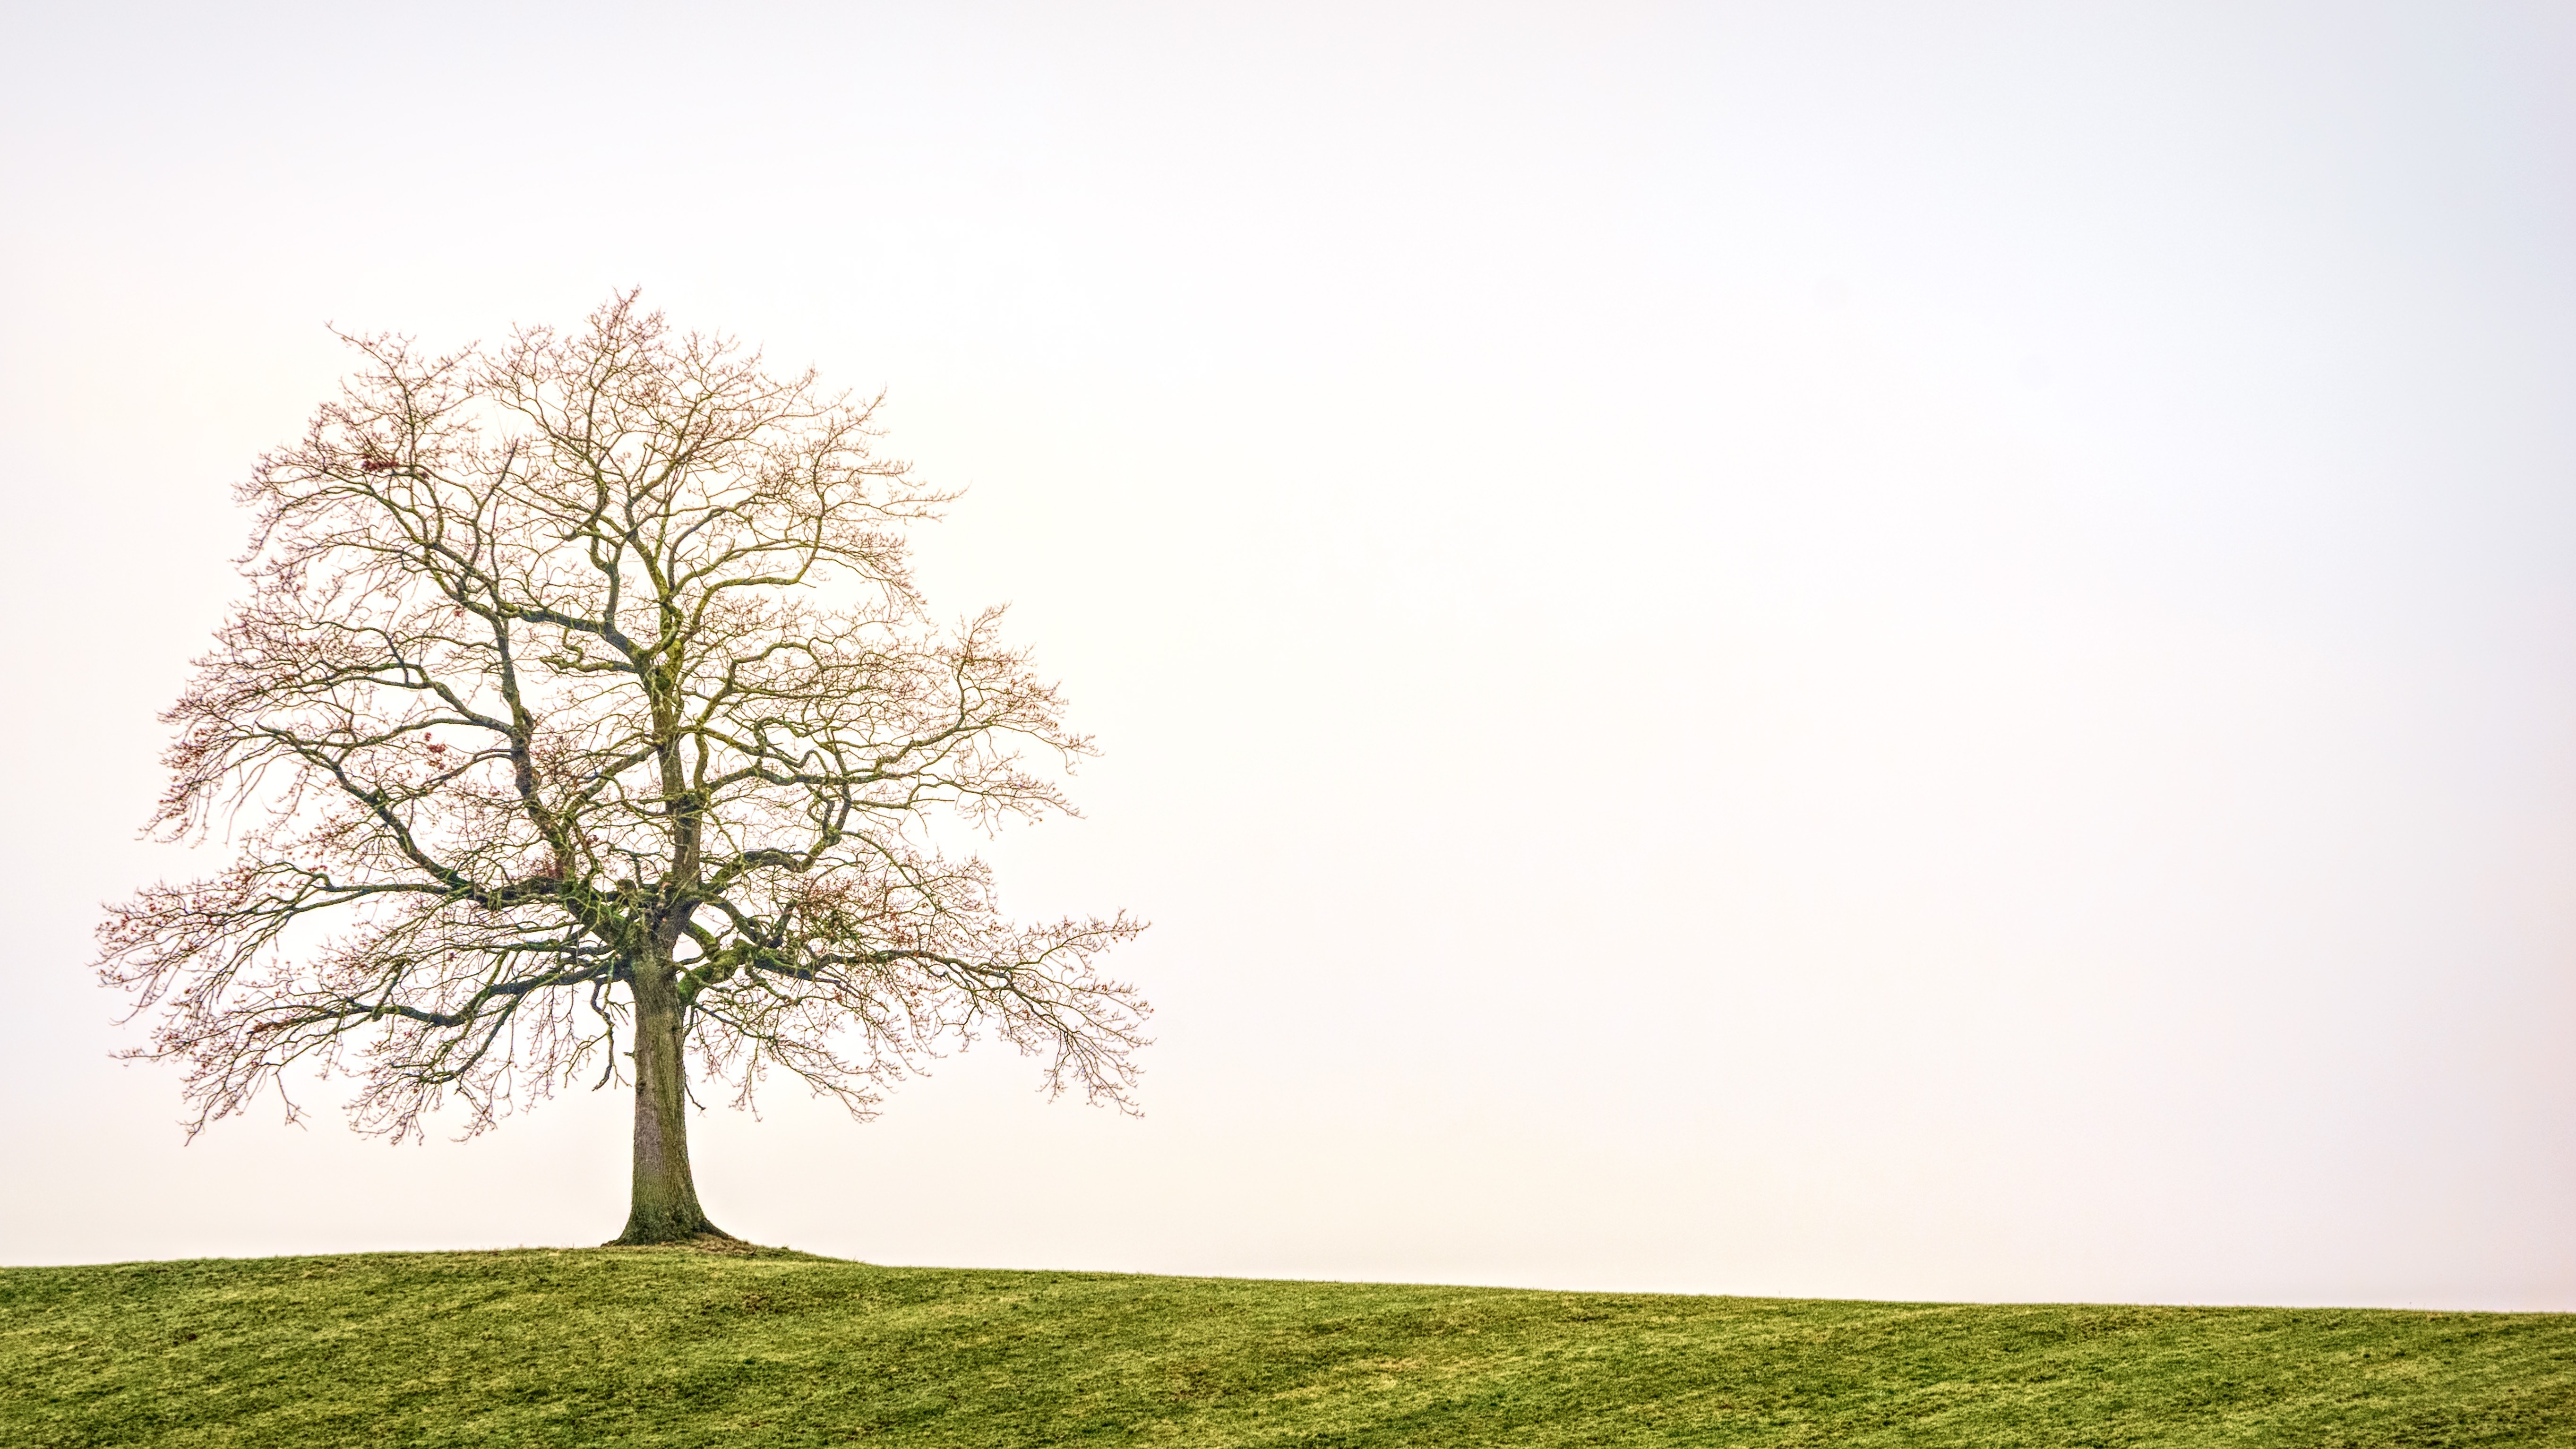
tree, natural landscape, green, nature, sky, grass, atmospheric phenomenon, branch, grassland, woody plant, plant, spring, grass family, meadow, lawn, field, atmosphere, landscape, pasture, stock photography, sunlight, land lot, photography, plain, trunk